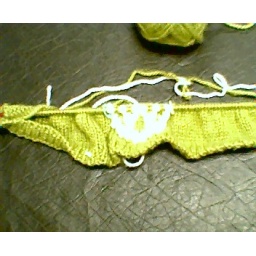
Lion's Brand Jiffy in Apple green and white on us size 6 needles over 90 sts.